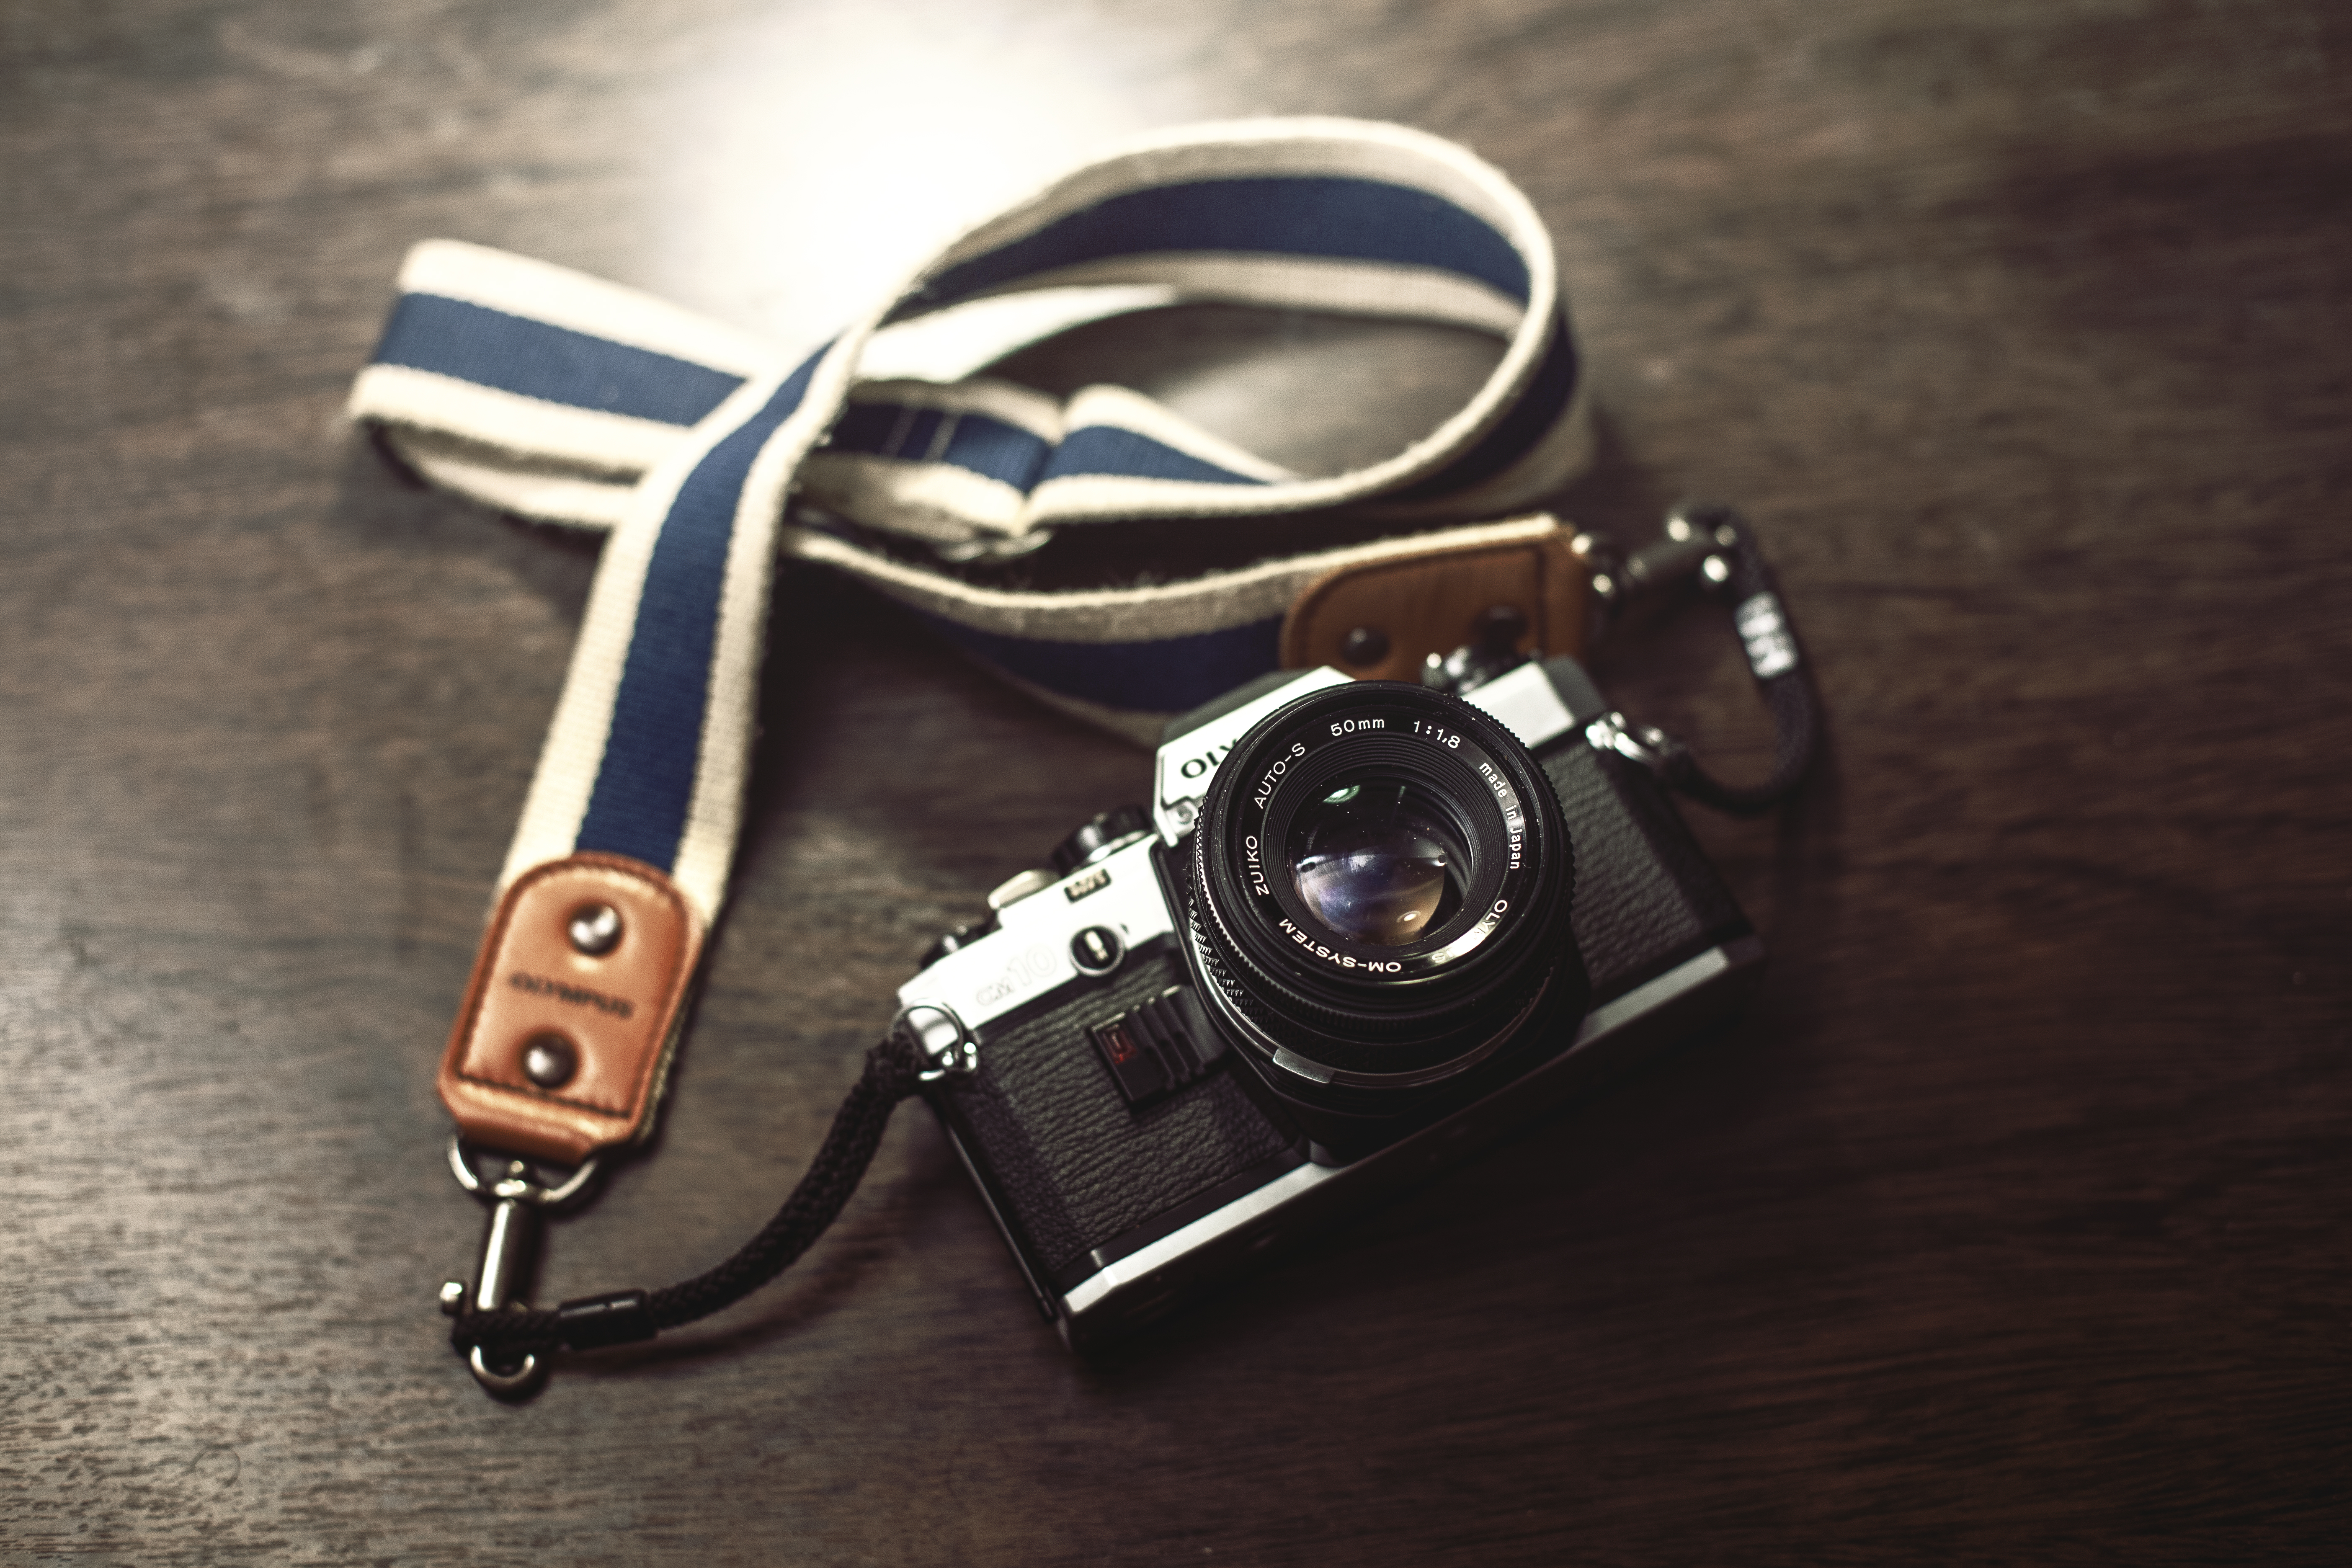
technology, camera, photography, vintage, retro, old, photo, pattern, line, brown, material, brand, font, design, text, screenshot, analog camera, olympus om 10